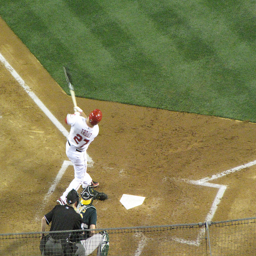
A batter swings his baseball bat and the umpire stands behind.
A professional baseball player swings the bat for a strike.
A baseball player swinging a bat next to home plate.
A baseball player that just swung a bat.
a man swinging the baseball bat during a professional game